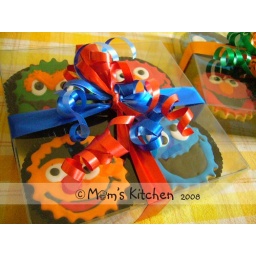
The cookies are wrapped in a transparent box with colorful curling ribbon.